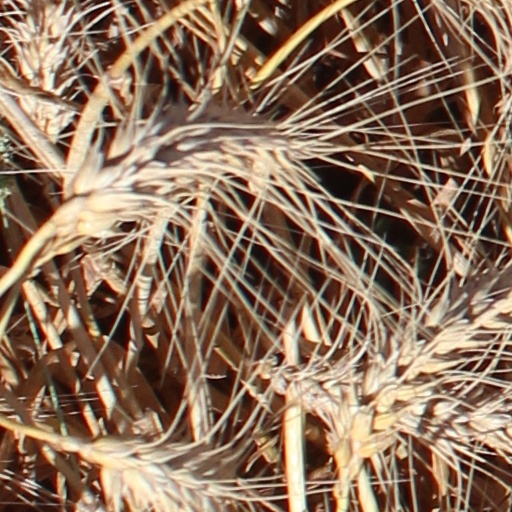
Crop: wheat